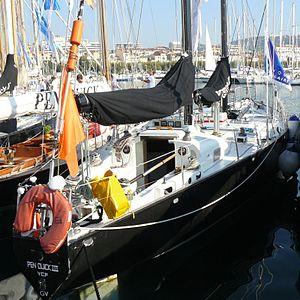
Pen Duick III est un voilier de 17,45 m, construit en 1967 pour Éric Tabarly au chantier de la Perrière à Lorient, tout en aluminium, la plus grande coque en alliage d'aluminium de l'époque en France.